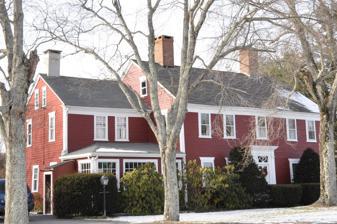
Building: Briggs Tavern
Country: United States of America
Year built: 1780
United States historic place Briggs Tavern U.S. National Register of Historic Places Show map of Massachusetts Show map of the United States Location Rehoboth , Massachusetts Coordinates 41°54′13″N 71°13′9″W / 41.90361°N 71.21917°W / 41.90361; -71.21917 Area 2 acres (0.81 ha) Built 1780 Architectural style Federal MPS Rehoboth MRA NRHP reference No. 83000636 Added to NRHP June 6, 1983 The Briggs Tavern is a historic building at 2 Anawan Street in Rehoboth , Massachusetts .  Built about 1780 and now used as a private residence, it is the town's only surviving 18th-century commercial building.  It was listed on the National Register of Historic Places in 1983. Description and history The former Briggs Tavern building stands in a rural area of northern Rehoboth, at the southwest corner of Anawan and Tremont Streets.  These roads are both historically old transportation routes, with Anawan and the western heading of Tremont designated Massachusetts Route 118 .  The tavern is a 2 + 1 ⁄ 2 -story wood-frame structure, with a side gable roof, two interior chimneys, and a clapboarded exterior.  The main facade is five bays wide, with sash windows in most bays, and a center entrance flanked by pilasters and topped by a rectangular transom with half-round tracery and a corniced entablature above.  A two-story ell extends to the left, with a single-story hip-roof addition in front of it. The tavern was built about 1780, in what was known at the time as Stevens Corner.  Its interior retains a number of important period features, including paneled fireplace surrounds, chair rails and wainscoting, and splayed window lintels; the latter is a particularly rare feature in early Rehoboth architecture.  The ell was added to the left side in the 19th century.  The tavern was listed on the National Register of Historic Places in 1983. See also National Register of Historic Places listings in Bristol County, Massachusetts References